Bobowa

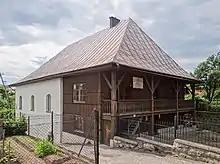
Bobowa synagogue

It is not known when the village of Bobowa appeared on the map of Poland. It probably was a Slavic gord, destroyed in 1240 (see Mongol invasion of Poland). Bobowa received Magdeburg rights town charter in 1339. By 1346, the town already had a parish church, and Bobowa at that time belonged to the Gryfita family (Gryf coat of arms). In the 1460 register Liber beneficiorum by Jan Długosz, one can find the information of Bobowa’s stone parish church, as well as two smaller, wooden churches. The town still belonged to the Gryfita family, and according to Długosz, it had three owners - Mikołaj, Jan and Gietko Gryfita. Furthermore, Bobowa had a court and wójt, who in 1467 was a man named Jan Lempart.